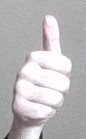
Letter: aleff